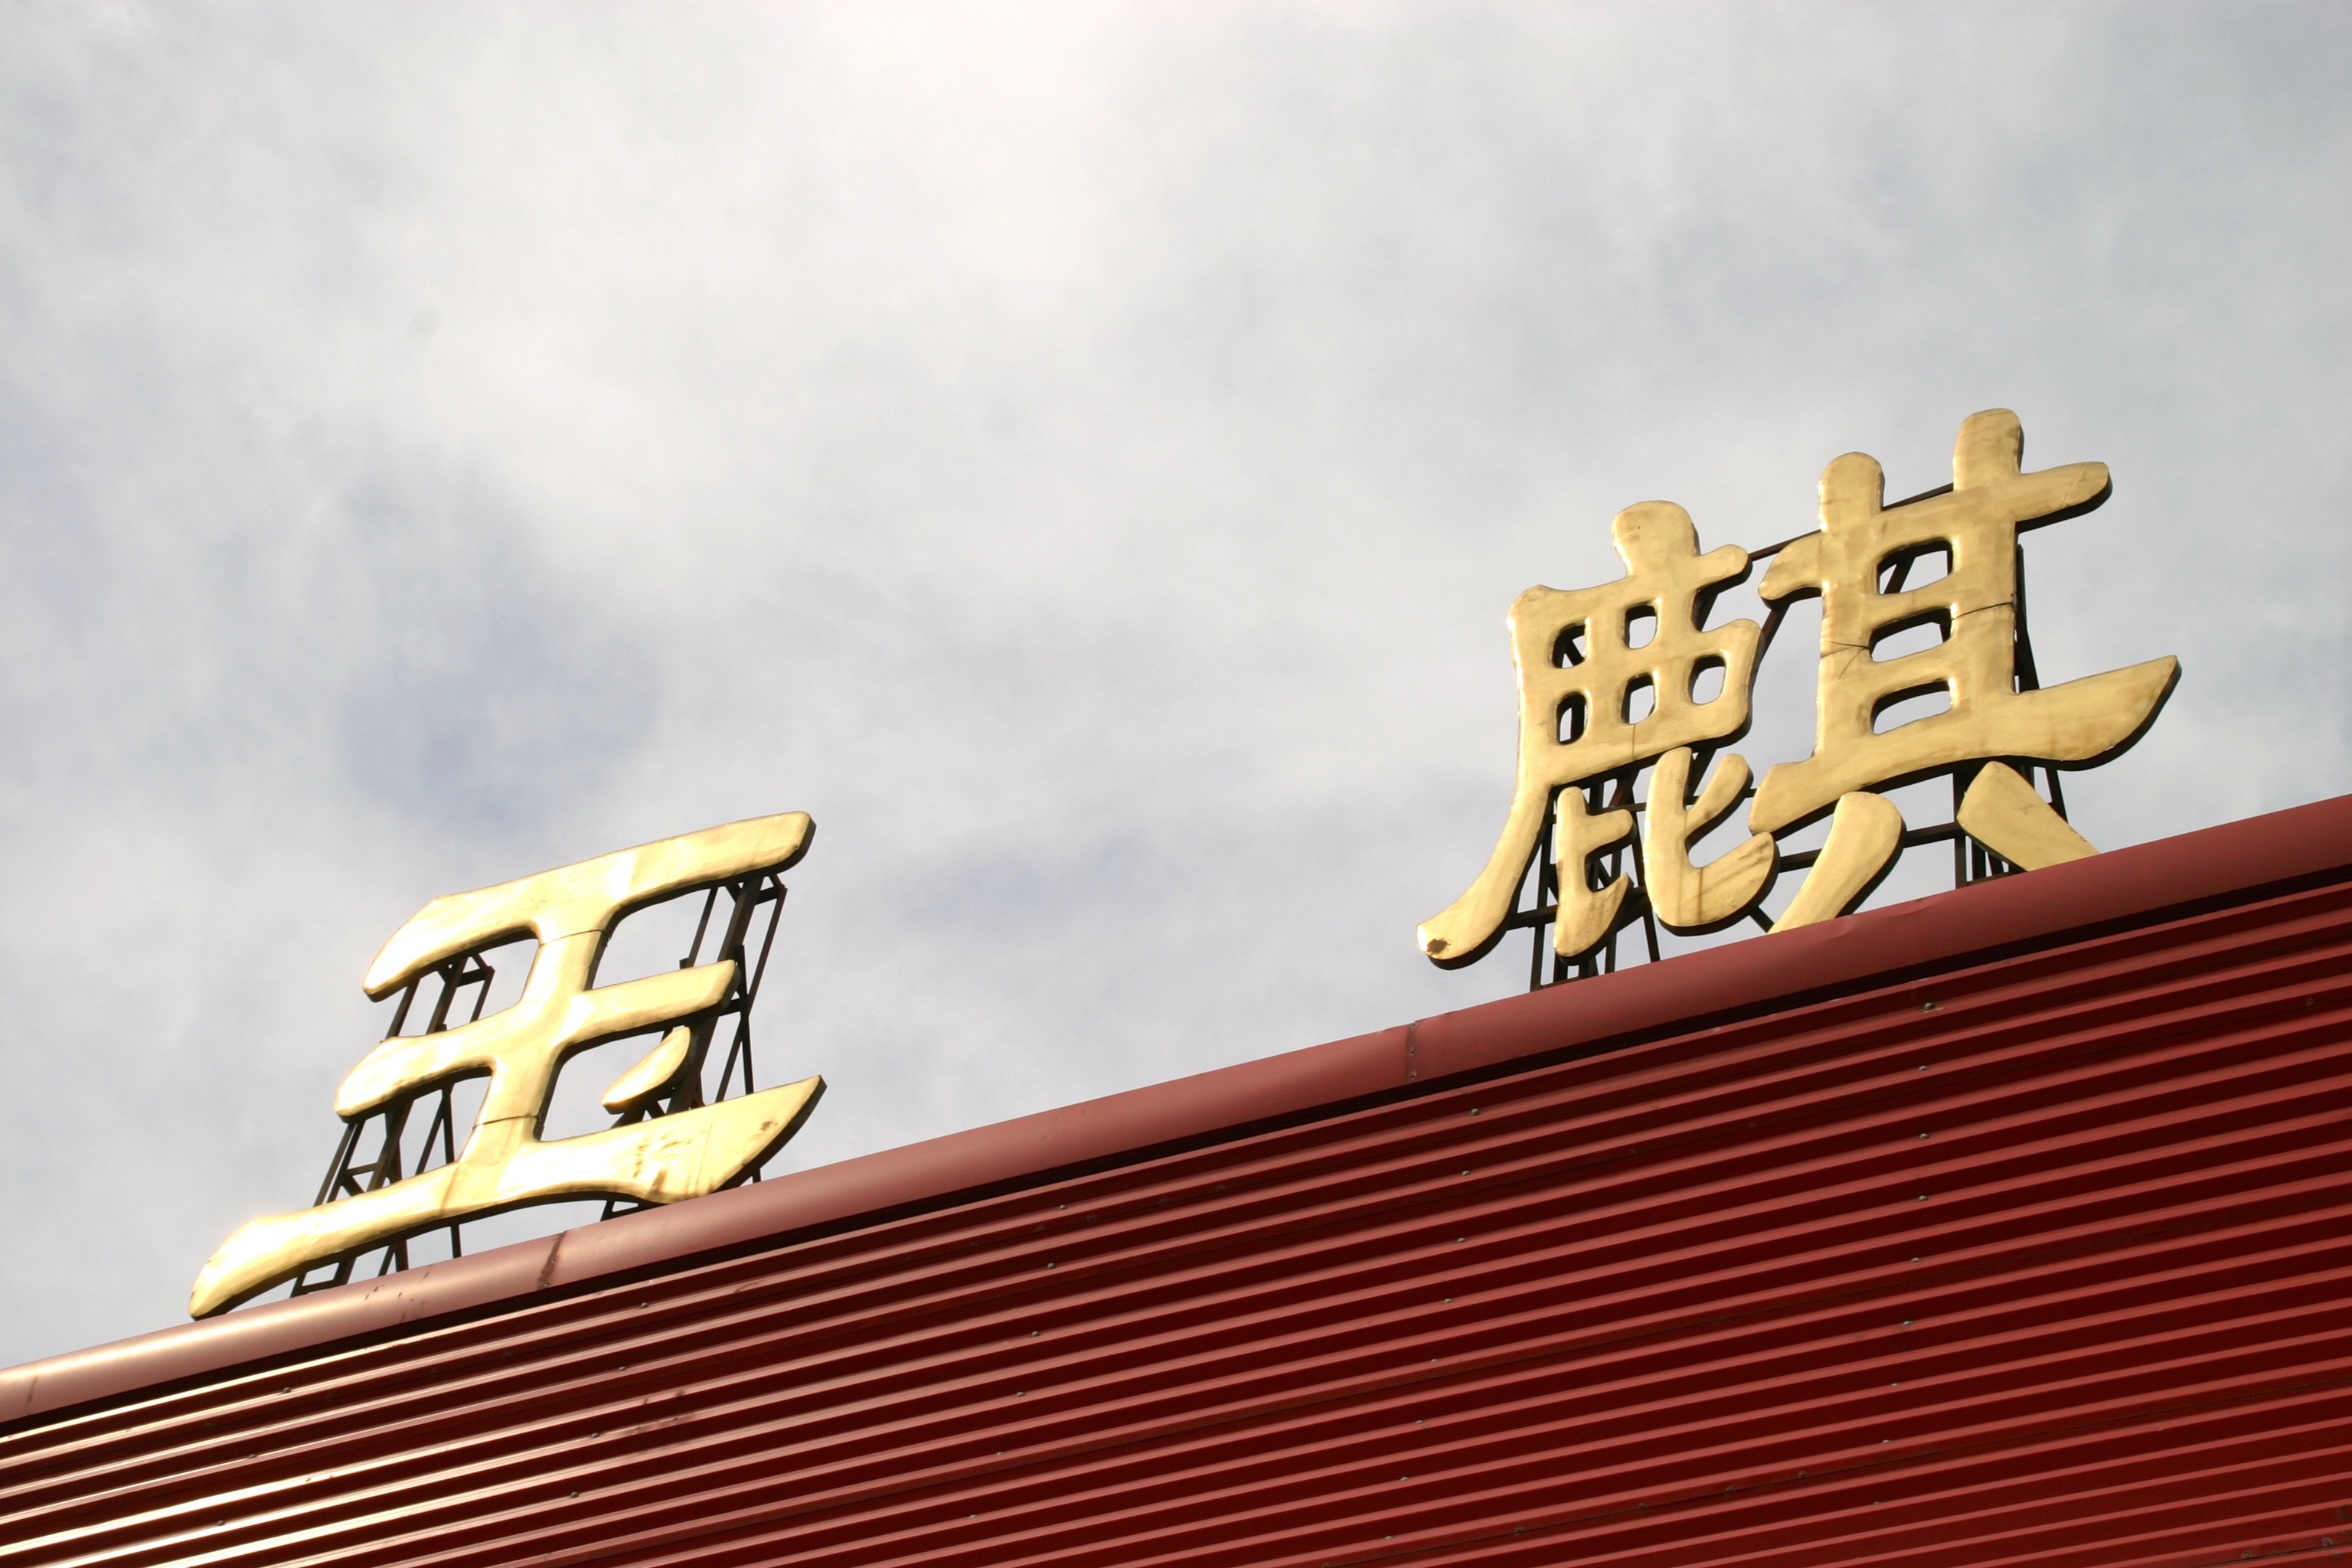
architecture, roof, palace, sign, color, street sign, yellow, signage, temple, beijing, china, forbidden city